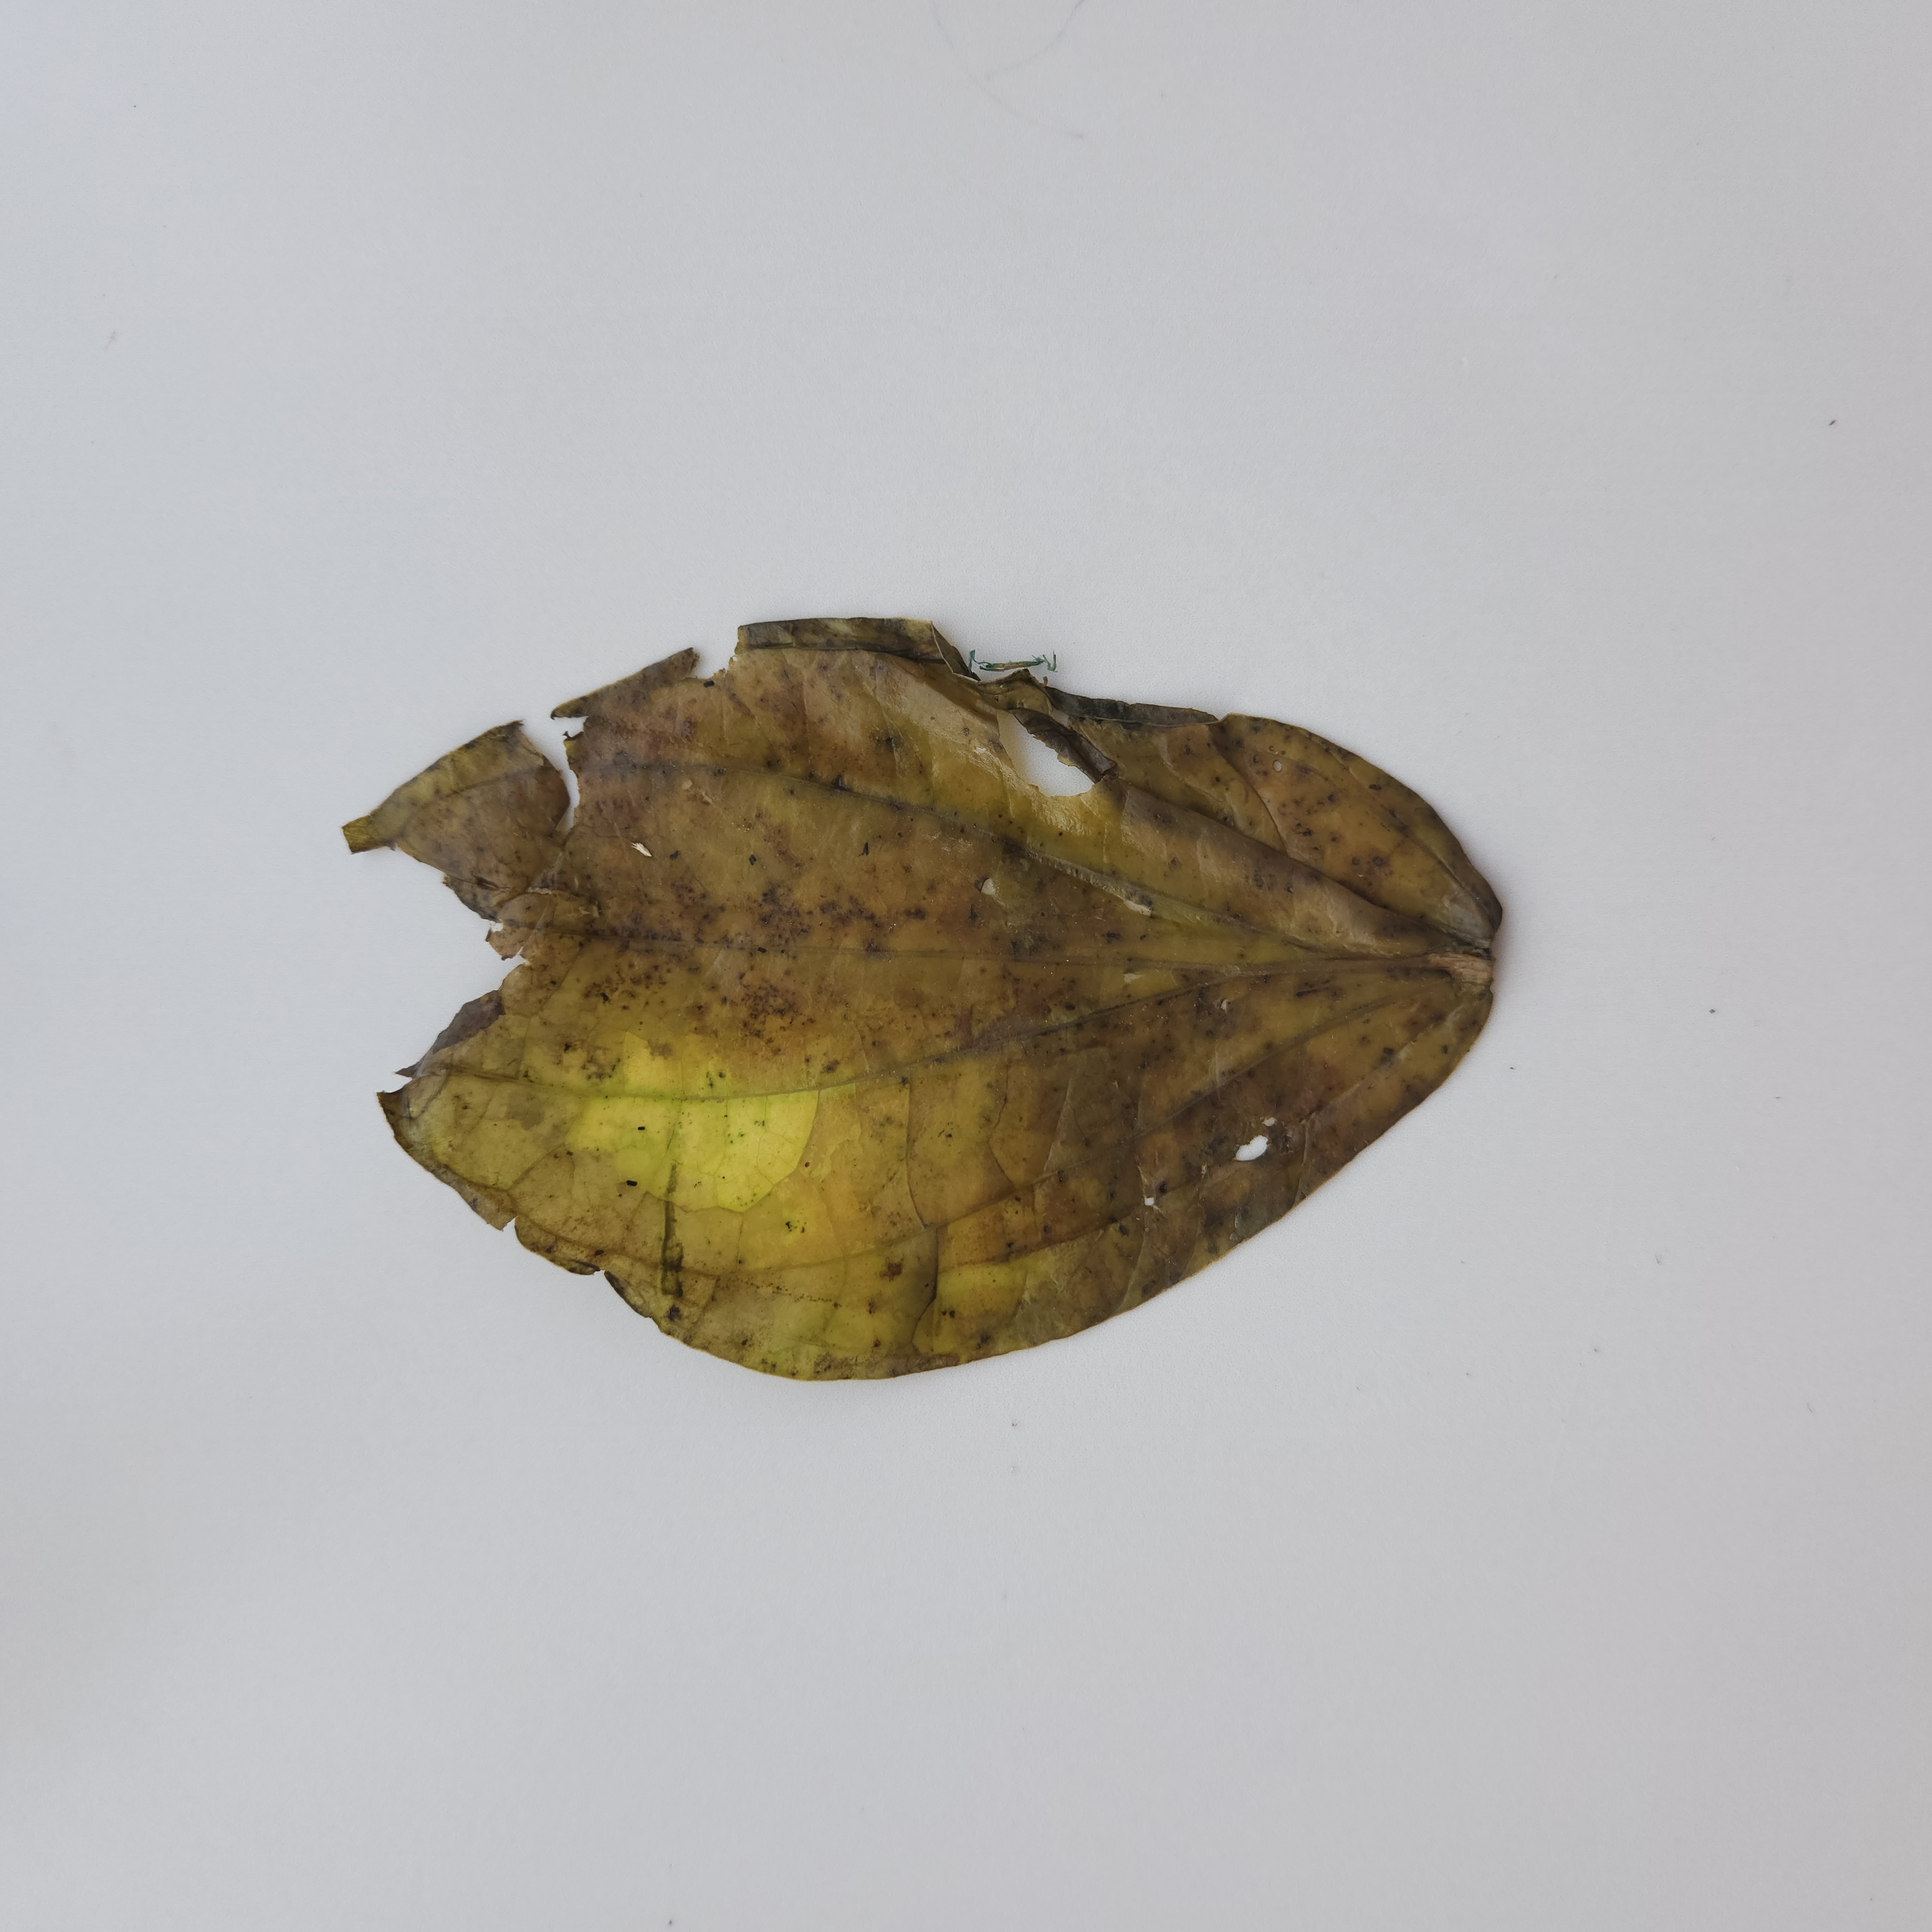
Label: Diseased